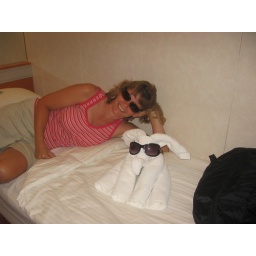
Each night we got a new towel animal in our stateroom. This was the elephant.